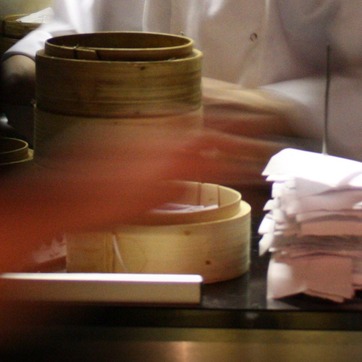
Material: skin